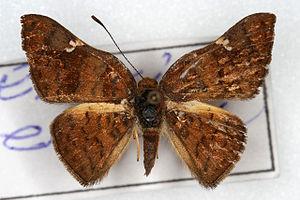
Emesis est un genre d'insectes lépidoptères de la famille des Riodinidae et de la sous-famille des Riodininae.